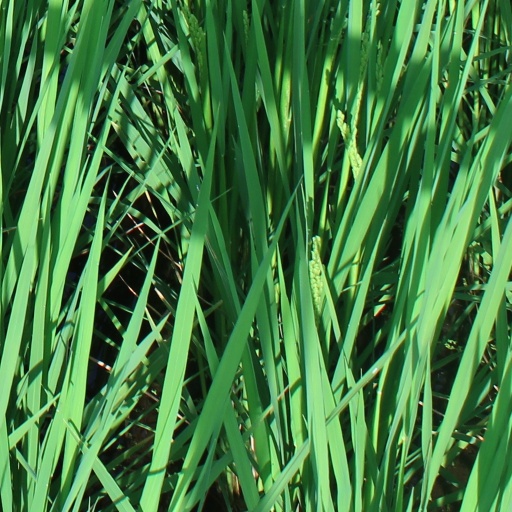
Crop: rice